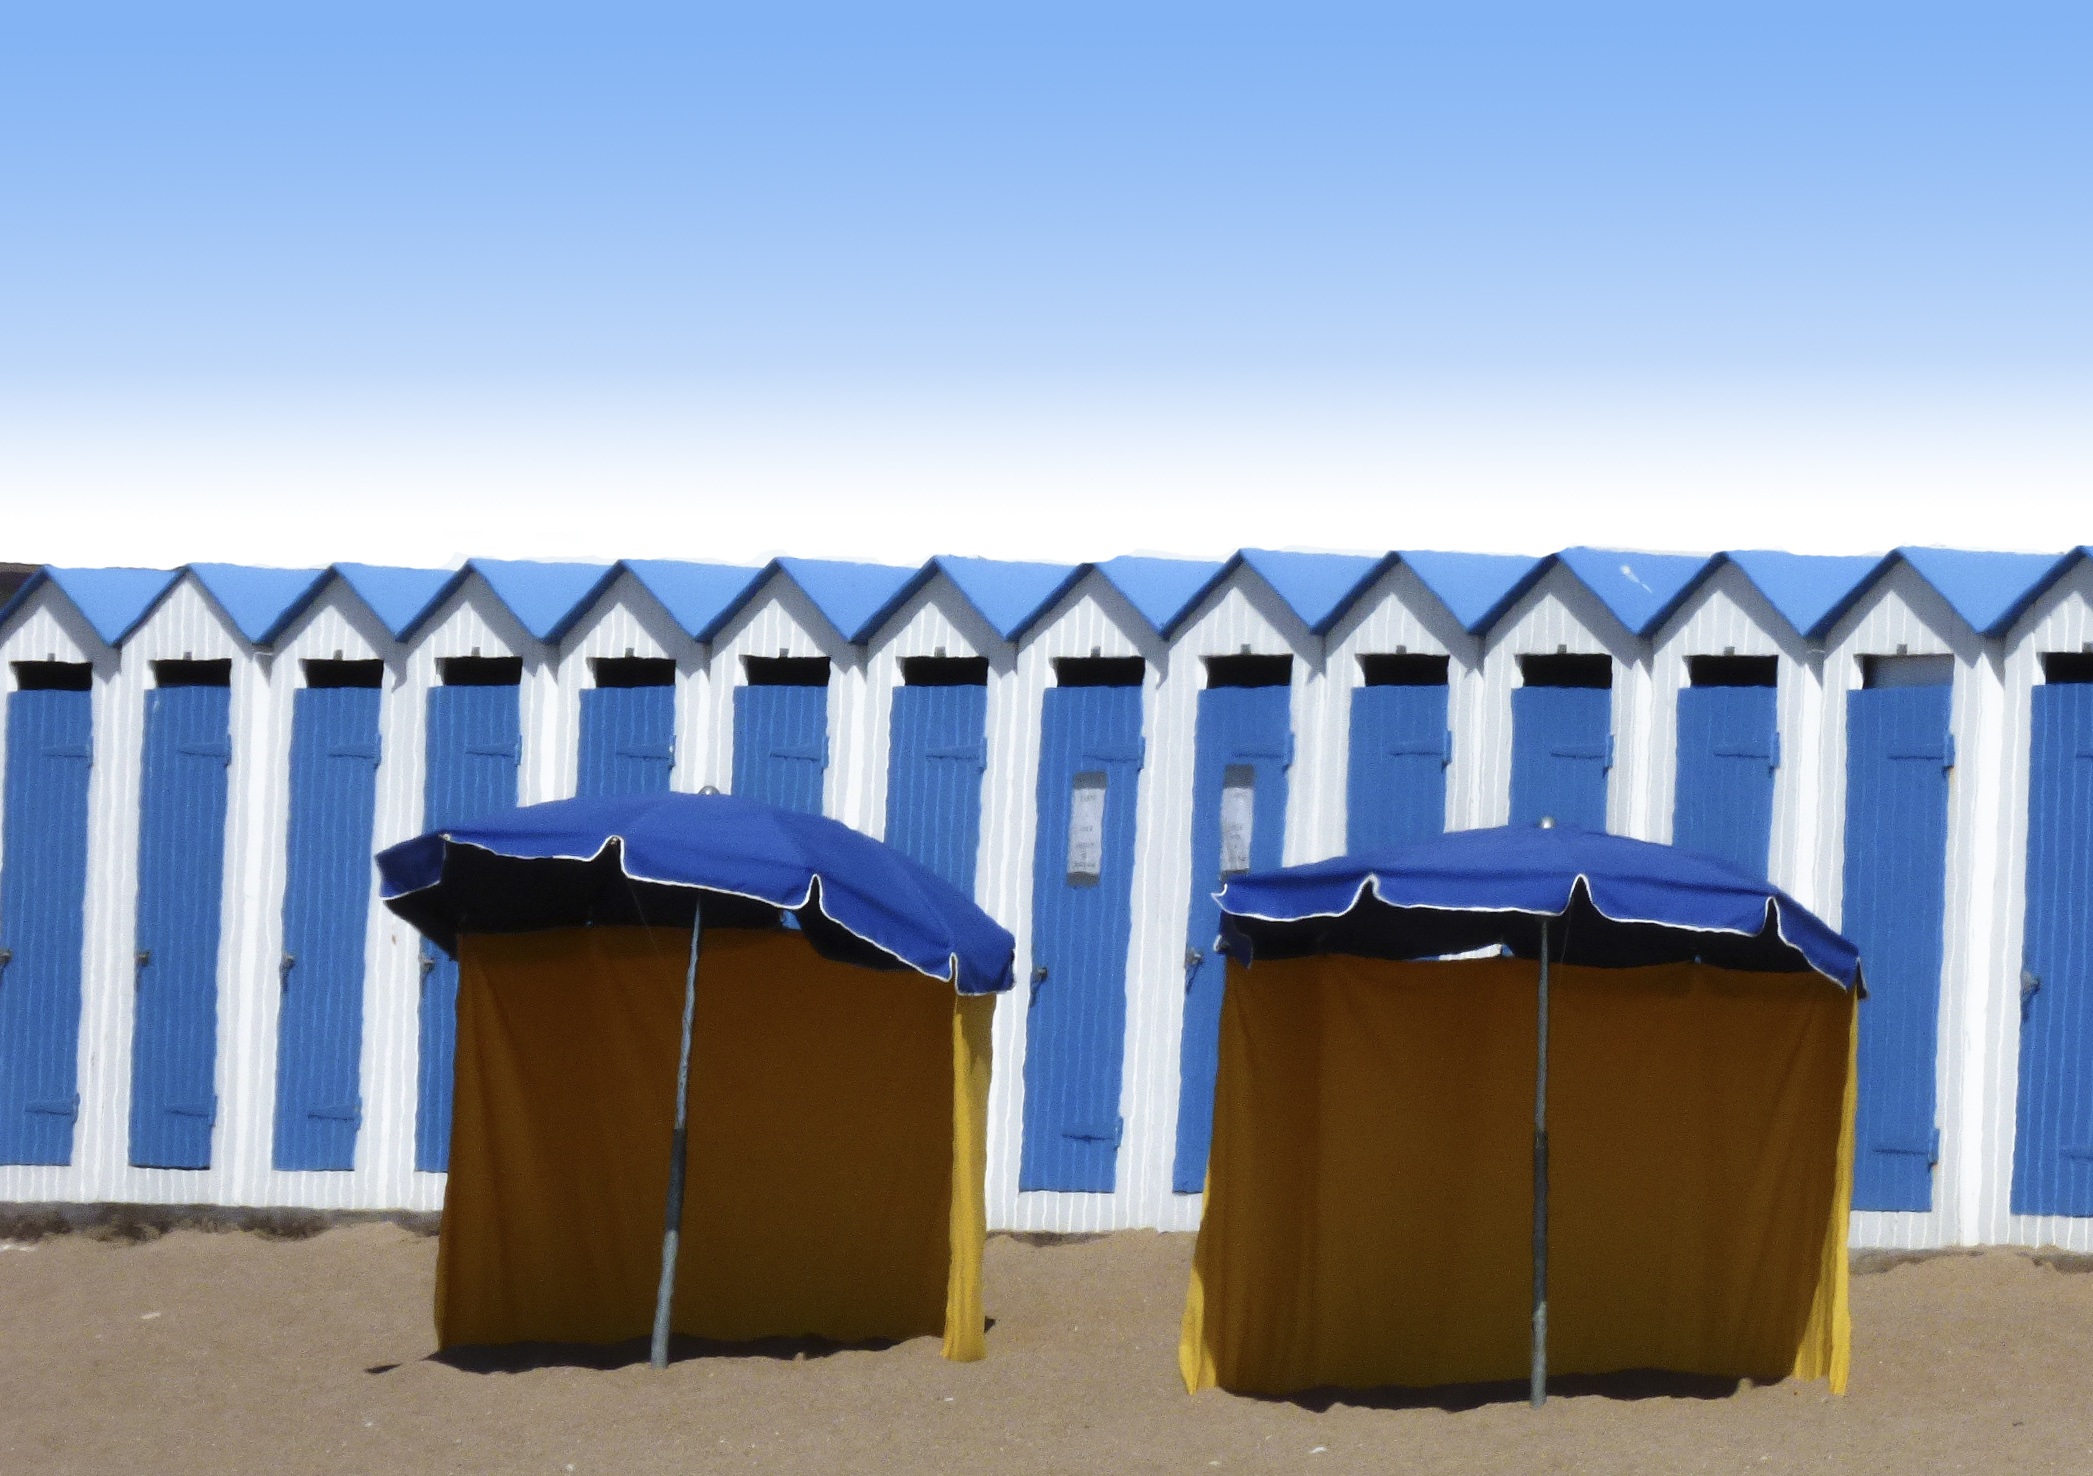
beach, landscape, sea, nature, sand, ocean, structure, roof, shed, seaside, canopy, cabin, holiday, blue, tent, stall, side, maritime, sandy beach, small house, man made object, bathing huts, outdoor structure